Space tourism

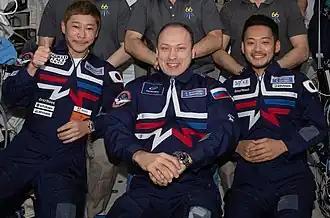
Soyuz MS-20 crew on the International Space Station, from left to right: Yusaku Maezawa (Spaceflight Participant), Alexander Misurkin (cosmonaut), and Yozo Hirano (Spaceflight Participant).

Space tourism is human space travel for recreational purposes. There are several different types of space tourism, including orbital, suborbital and lunar space tourism. Tourists are motivated by the possibility of viewing Earth from space, feeling weightlessness, experiencing extremely high speed and something unusual, and contributing to science.